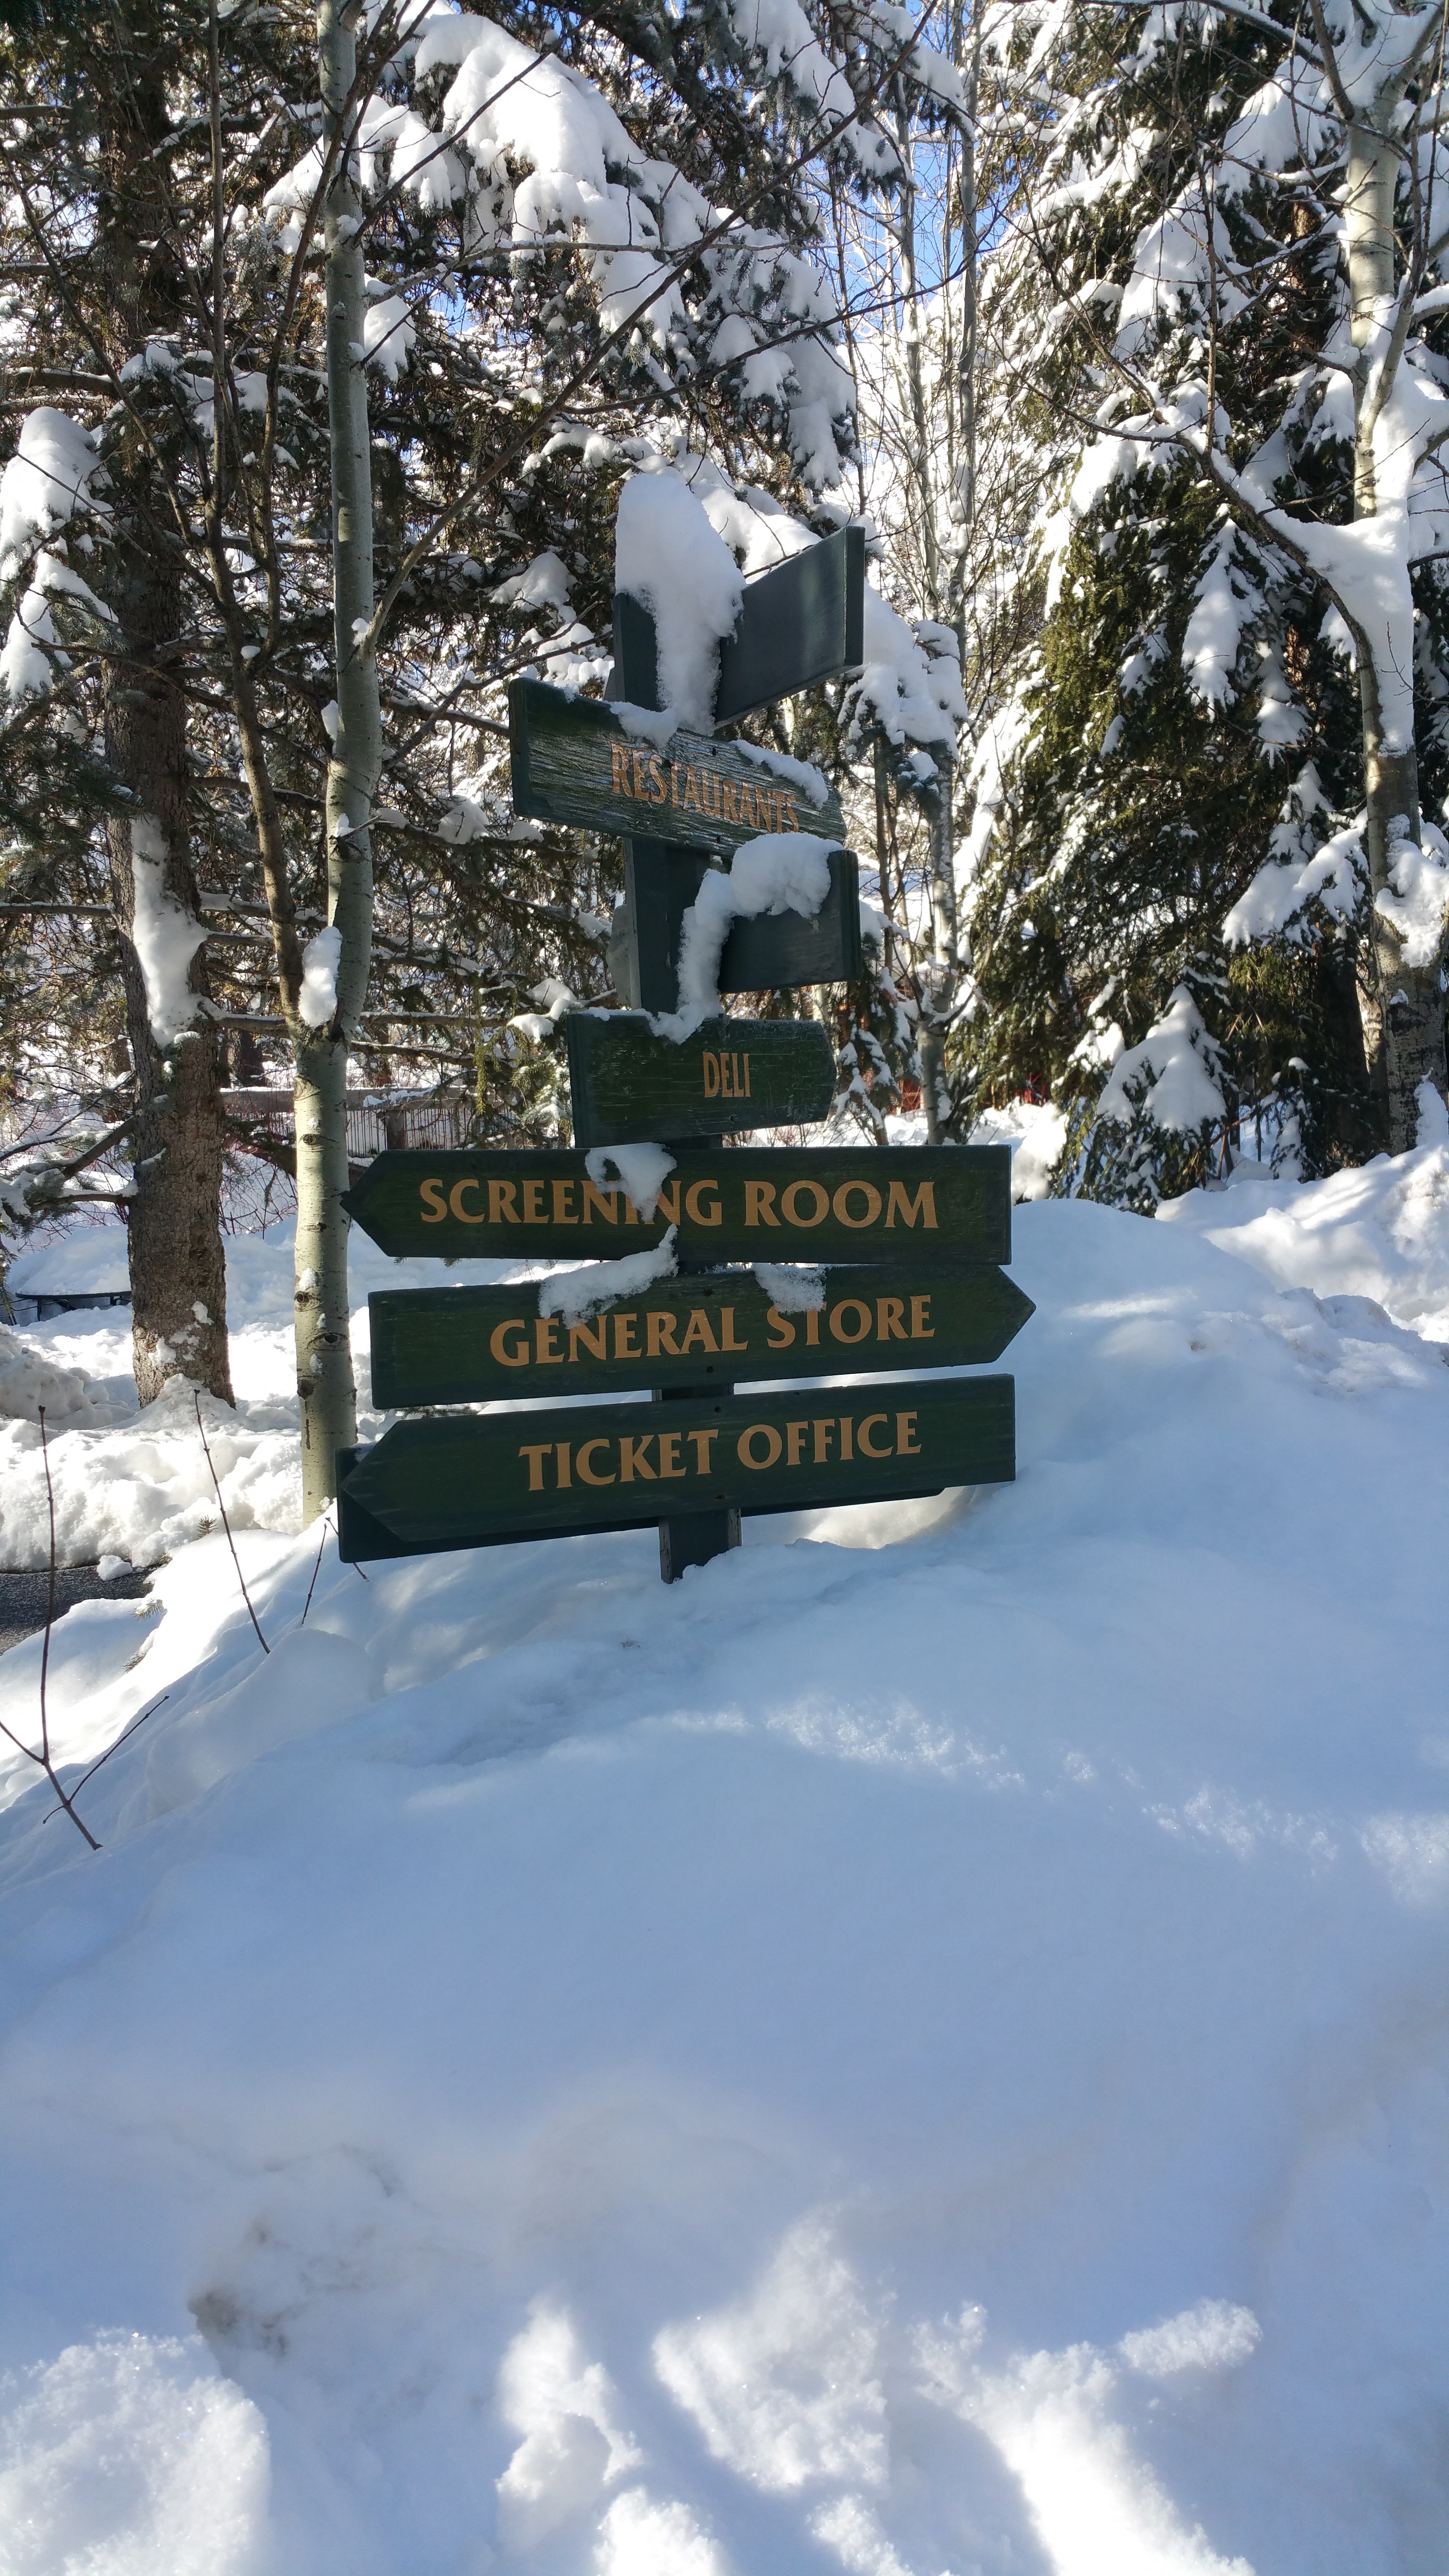
tree, snow, winter, hiking, weather, season, ski, utah, signs, sundance, freezing, film festival